NPL network

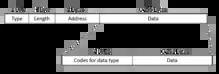
NPL network packet

In 1965, Donald Davies, who was later appointed to head of the NPL Division of Computer Science, proposed a commercial national data network in the United Kingdom based on packet switching in "Proposal for the Development of a National Communications Service for On-line Data Processing". The following year, he refined his ideas in "Proposal for the Development of a National Communications Service for OnLine Data Processing". The design was the first to describe the concept of an "interface computer", today known as a router.